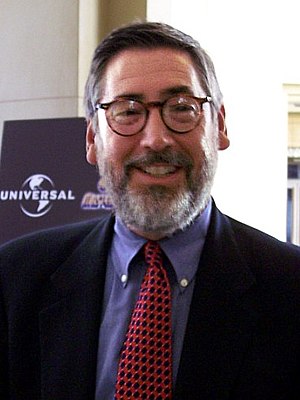
John Landis
John David Landis er en amerikansk filminstruktør, manuskriptforfatter, skuespiller og producer.